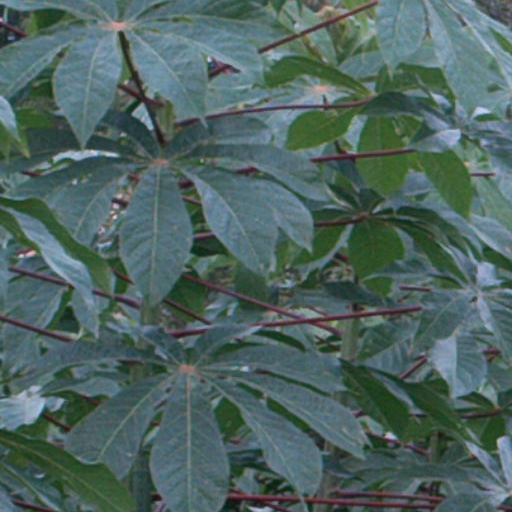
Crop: cassava